Little Big

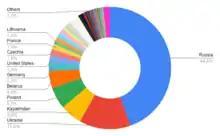
Less than a half of Little Big's 738 million yearly YouTube views were from Russia, as of March 13, 2020.

The team calls itself a satirical art collaboration, which relies on the music, visuals, and the show. Little Big mocks various national stereotypes about Russia. All the videos are filmed by co-founder Alina Pasok. The band shoots and produces all of their music videos.